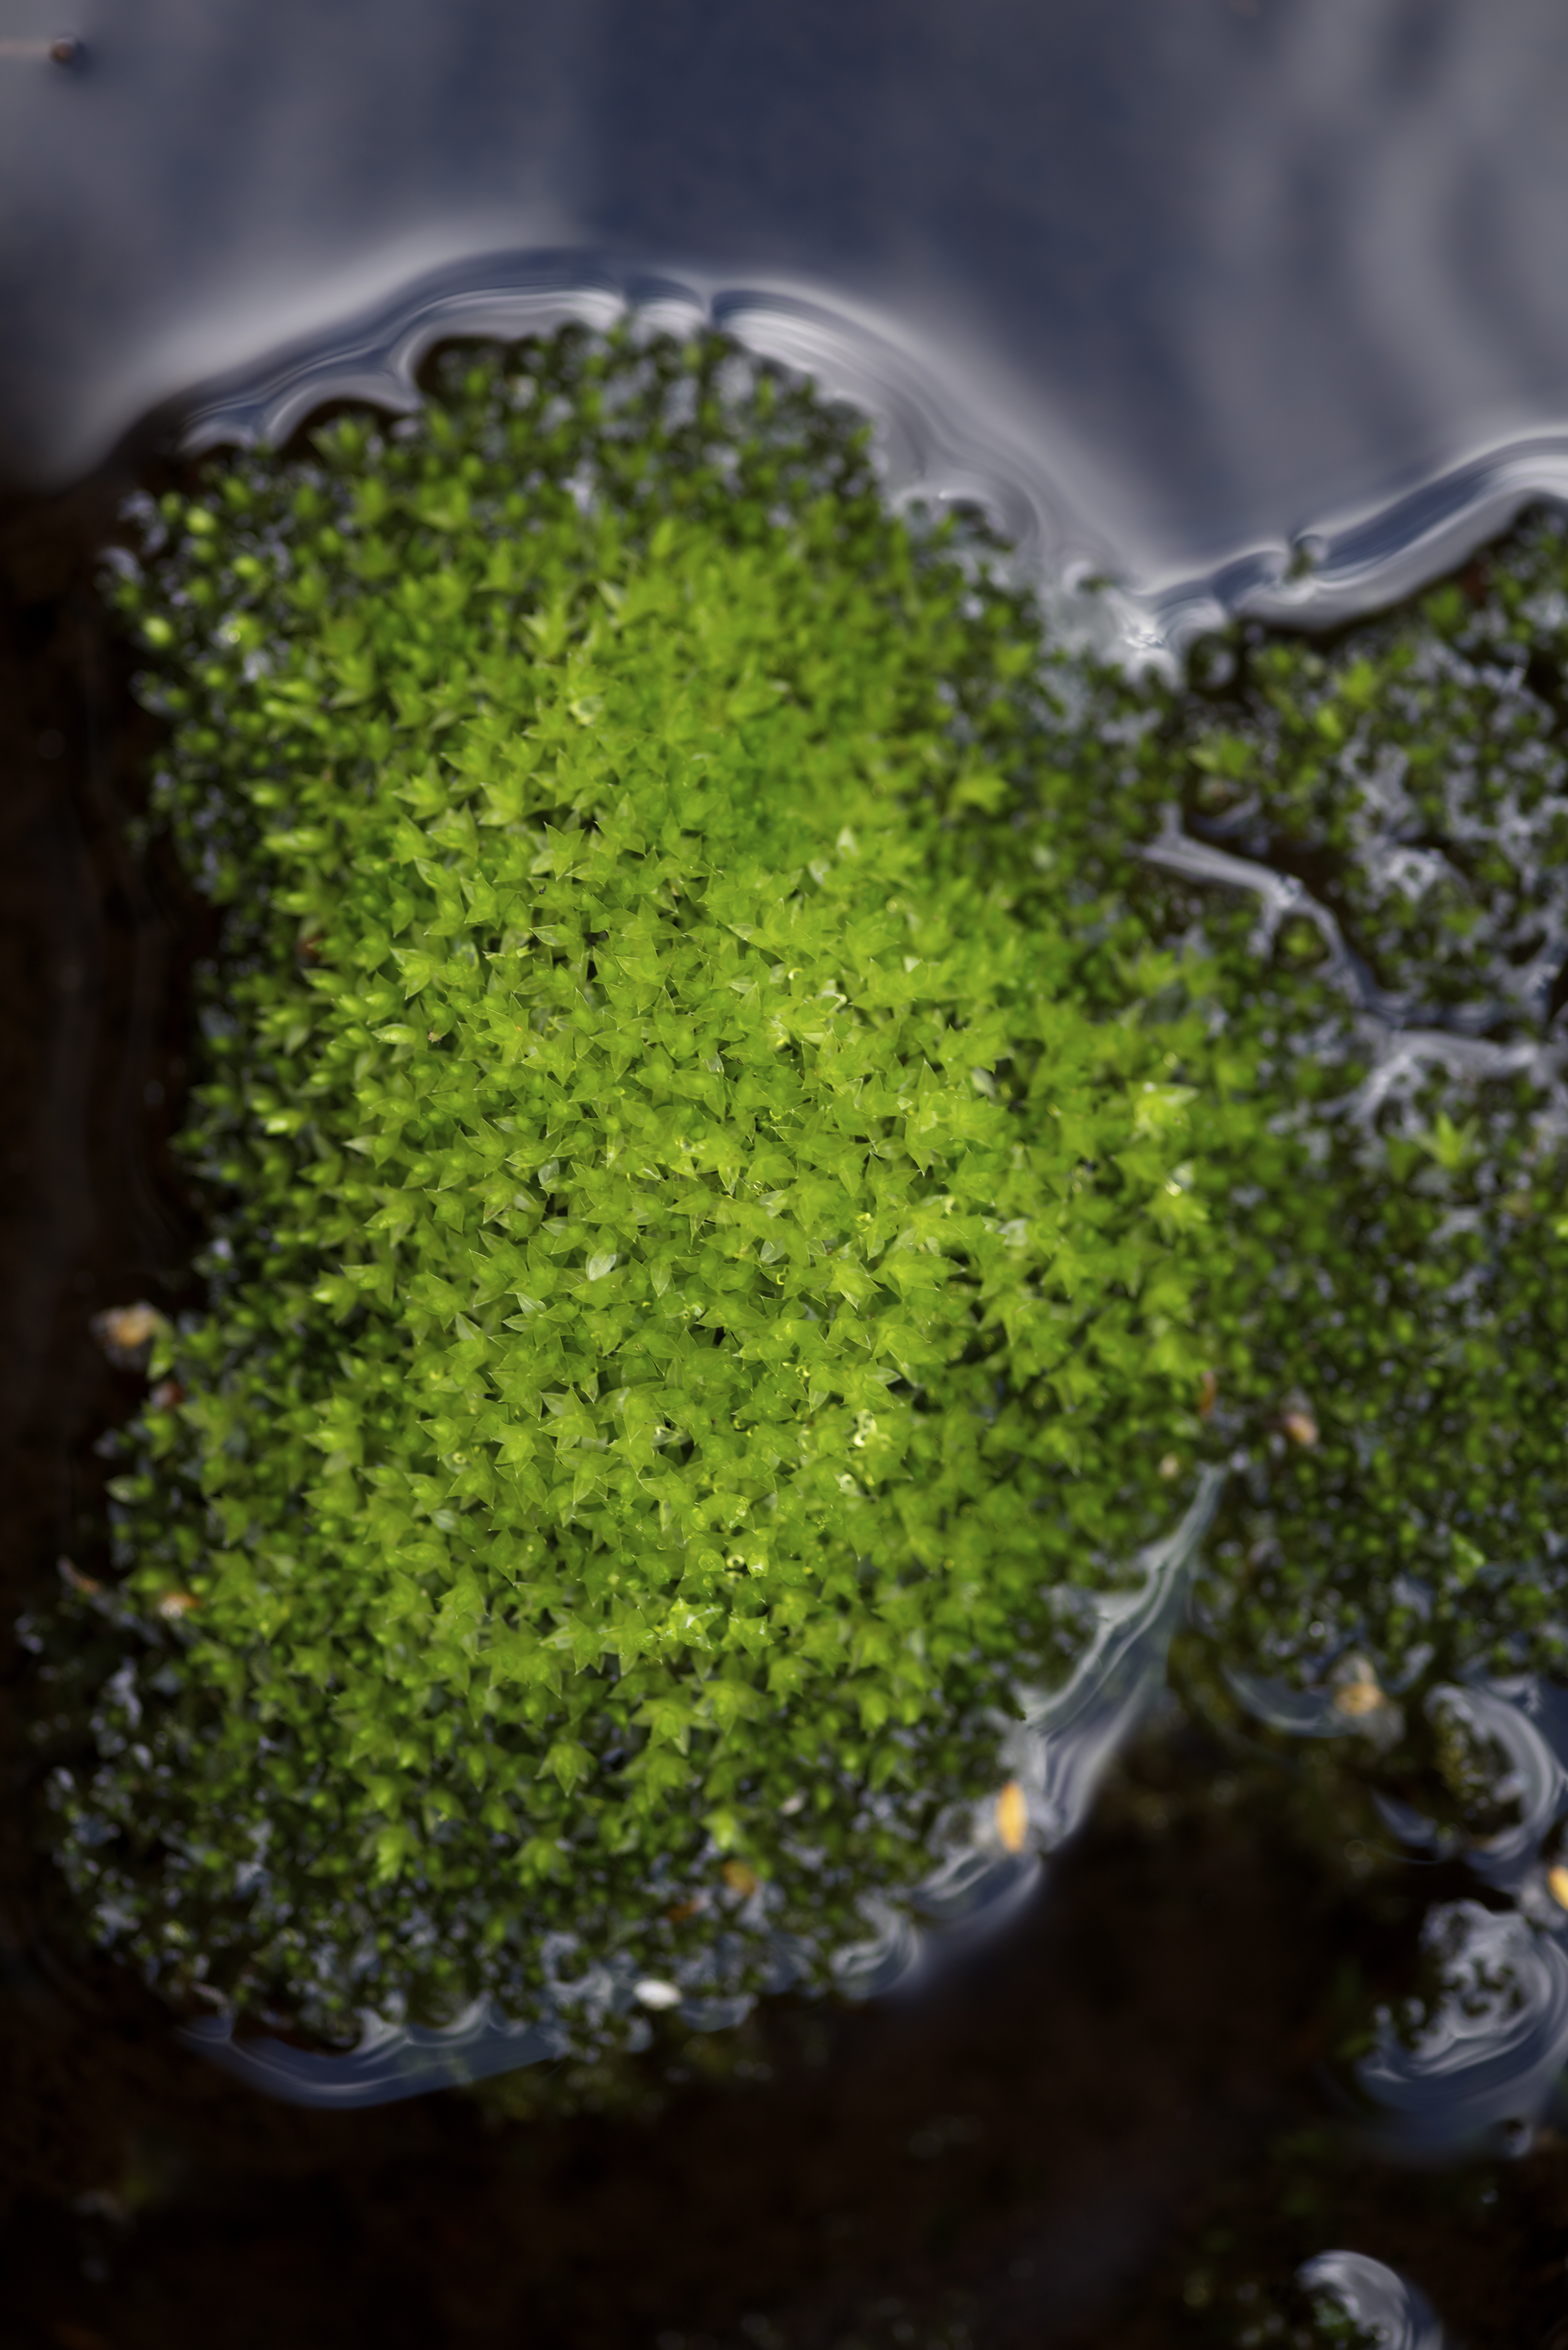
water, nature, grass, abstract, plant, photography, leaf, flower, alone, river, photo, moss, dark, green, relax, herb, produce, natural, soil, botany, nikon, flora, outdoors, shrub, digital, tag, joy, foto, amazing, beautiful, forrest, nude, depth, naked, soul, d800, norway, norge, dangerous, wat, melancholic, artsy, hip, neat, experimenting, insane, refelctions, macro photography, flowering plant, land plant, non vascular land plant